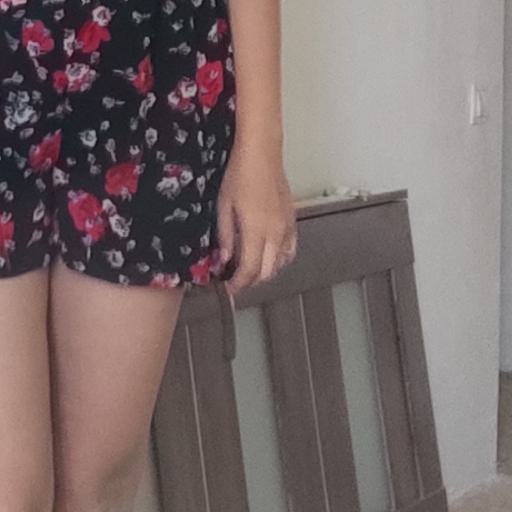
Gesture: no_gesture